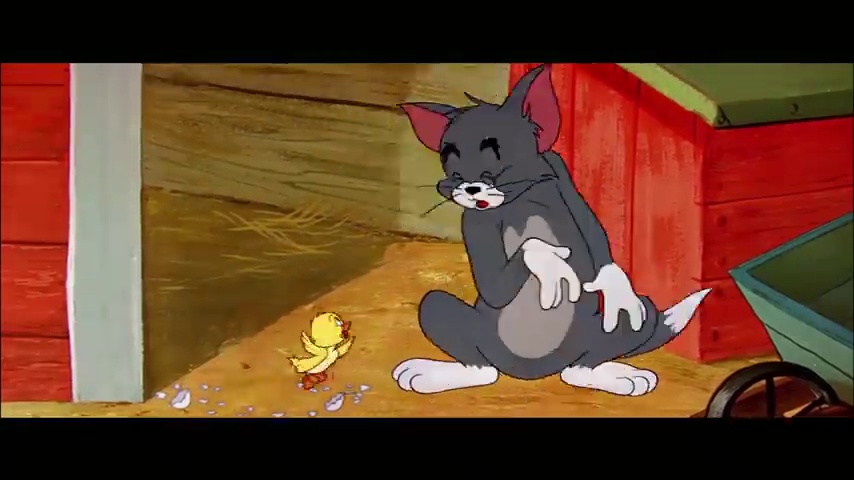
Portrait style: Cartoon Portrait